Donald Rickard

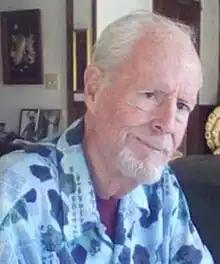
Donald C. Rickard

Donald C. Rickard (2 March 1928 – 30 March 2016) was an American diplomat for the State Department and spy for the Central Intelligence Agency. Shortly before his death, Rickard claimed to have provided the information that led to the arrest of Nelson Mandela in 1962 due to allegations of communist influence under Mandela while he was working as a vice-consul in Durban, South Africa.